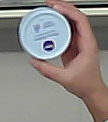
Product: nivea_baby